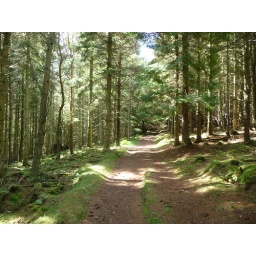
pine forest near crieff